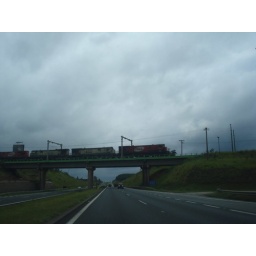
train over the highway